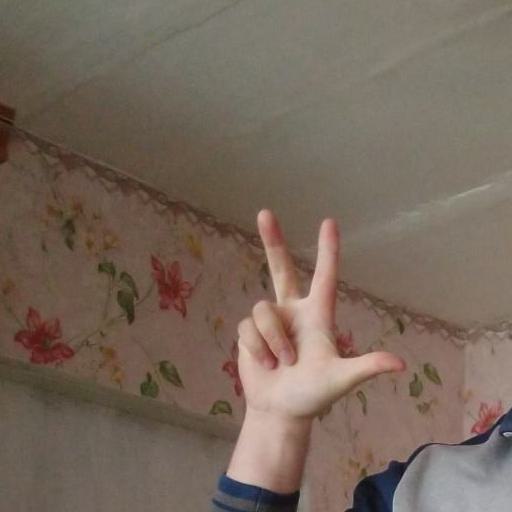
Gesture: three2